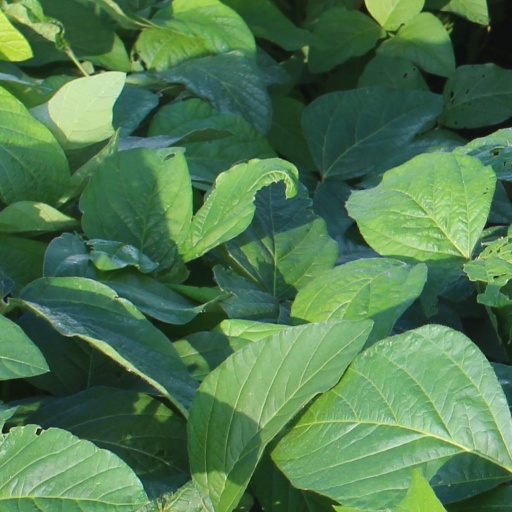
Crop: soybean